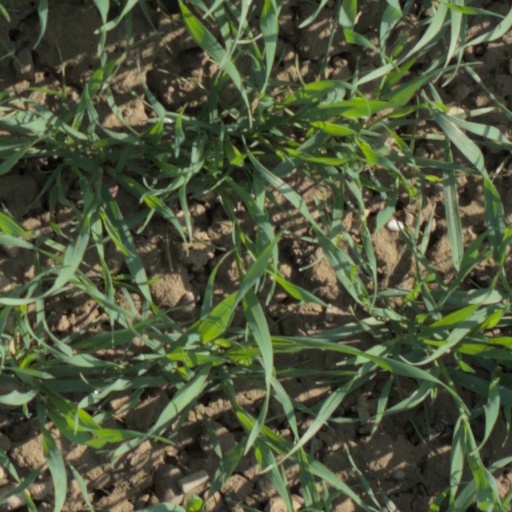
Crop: wheat